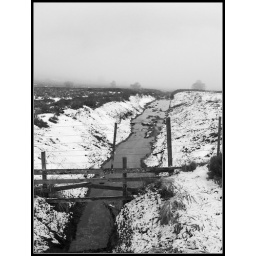
I was drawn most to the contrast of cold black water against pure white snow